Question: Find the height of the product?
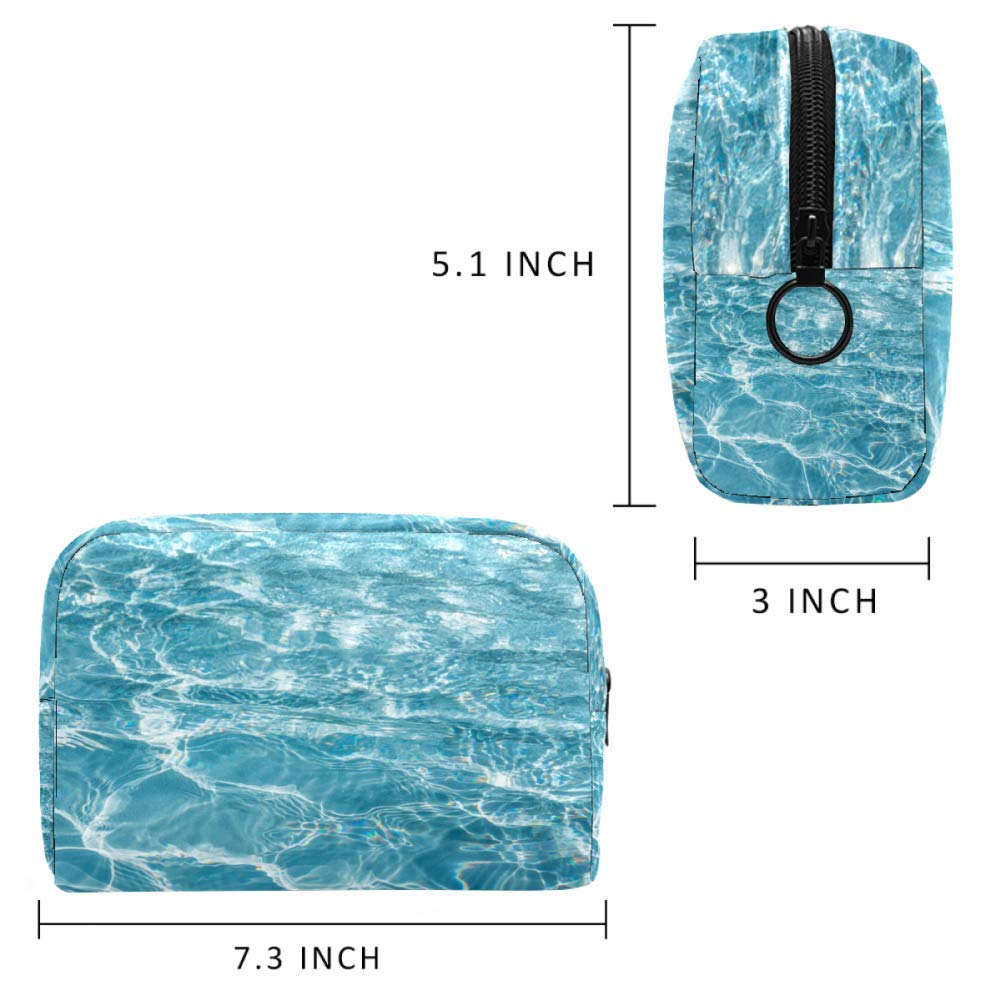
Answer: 5.1 inch